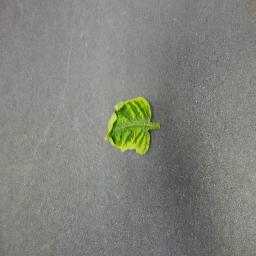
Label: Tomato___Tomato_Yellow_Leaf_Curl_Virus